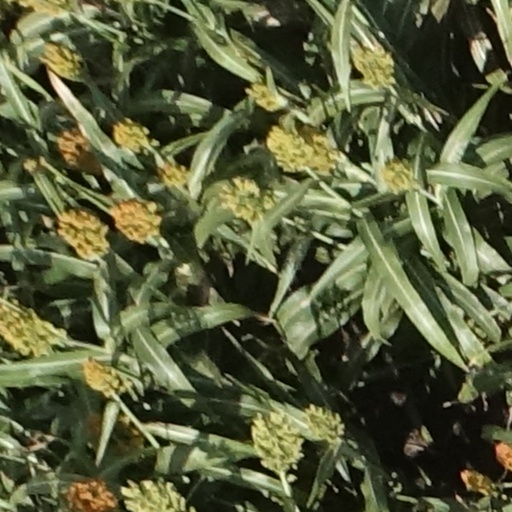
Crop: sorghum